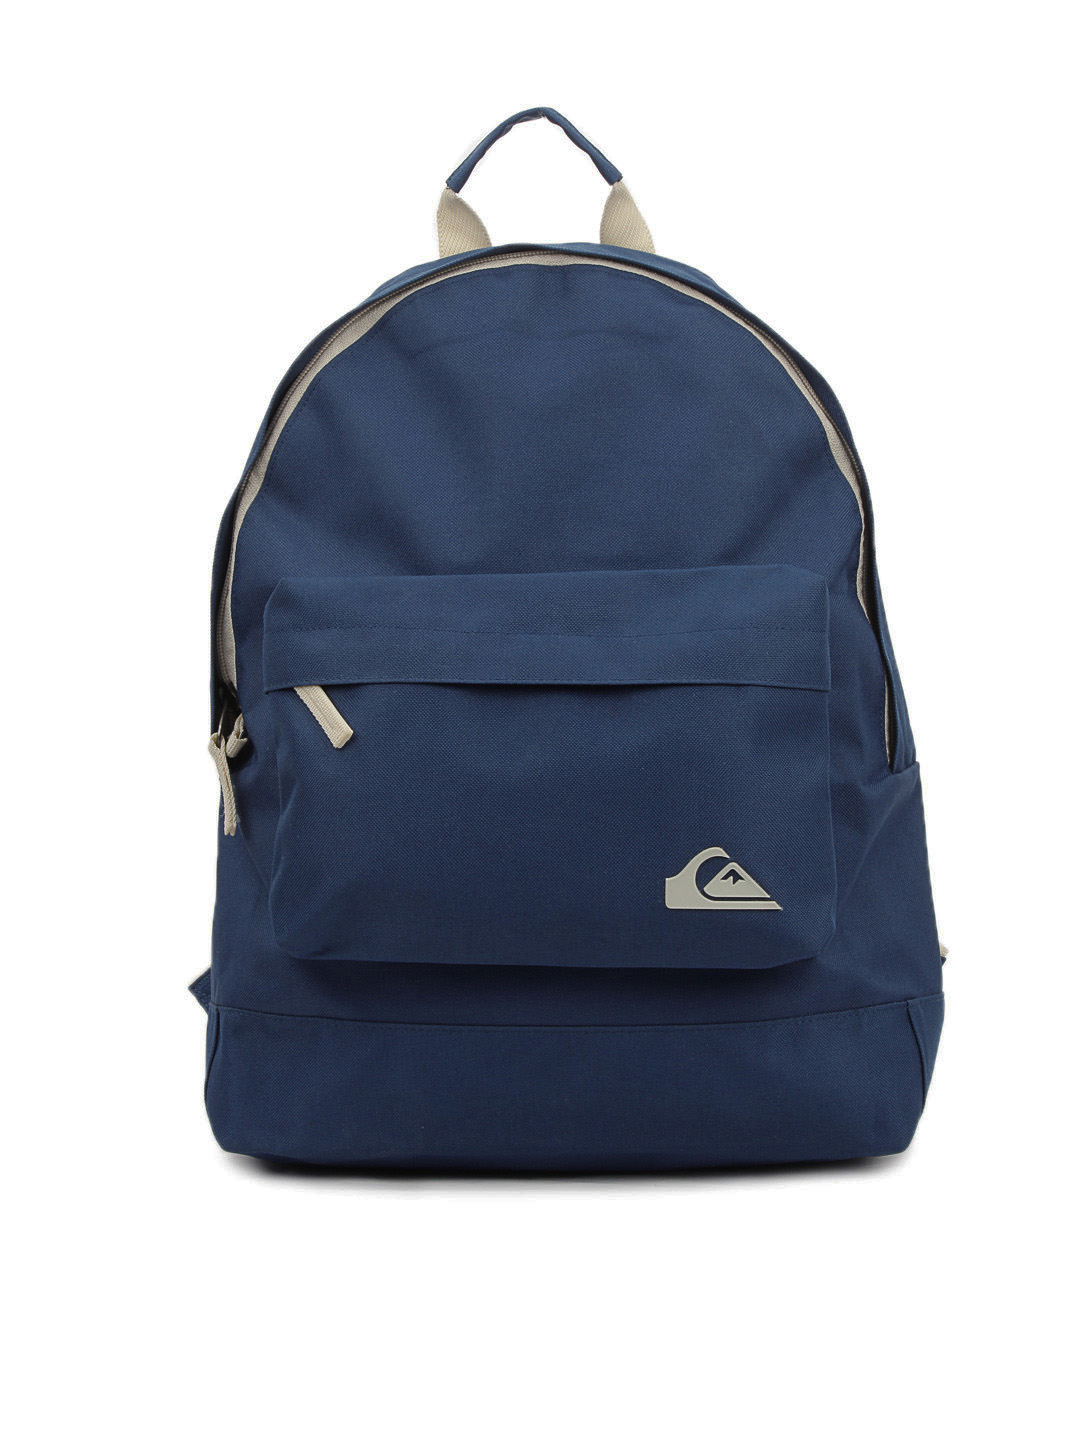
Quiksilver Unisex Navy Blue Backpack
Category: Accessories / Bags / Backpacks
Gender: Unisex
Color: Navy Blue
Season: Summer 2012
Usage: Casual